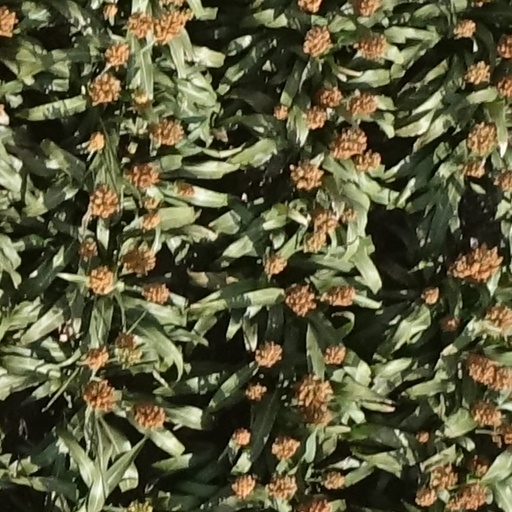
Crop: sorghum